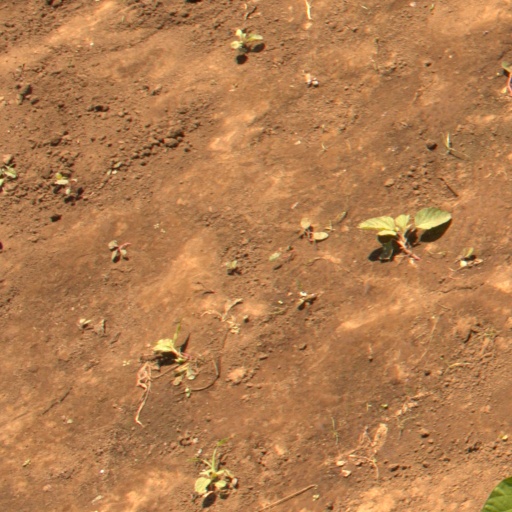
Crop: soybean